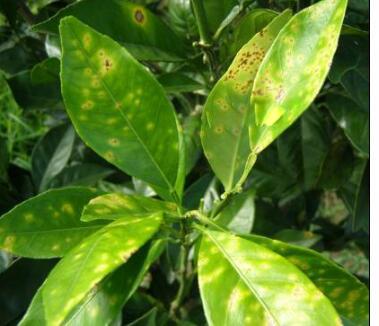
Plant: Citrus
Disease: citrus canker